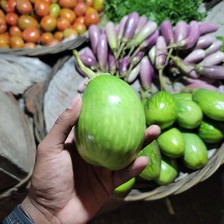
Label: others